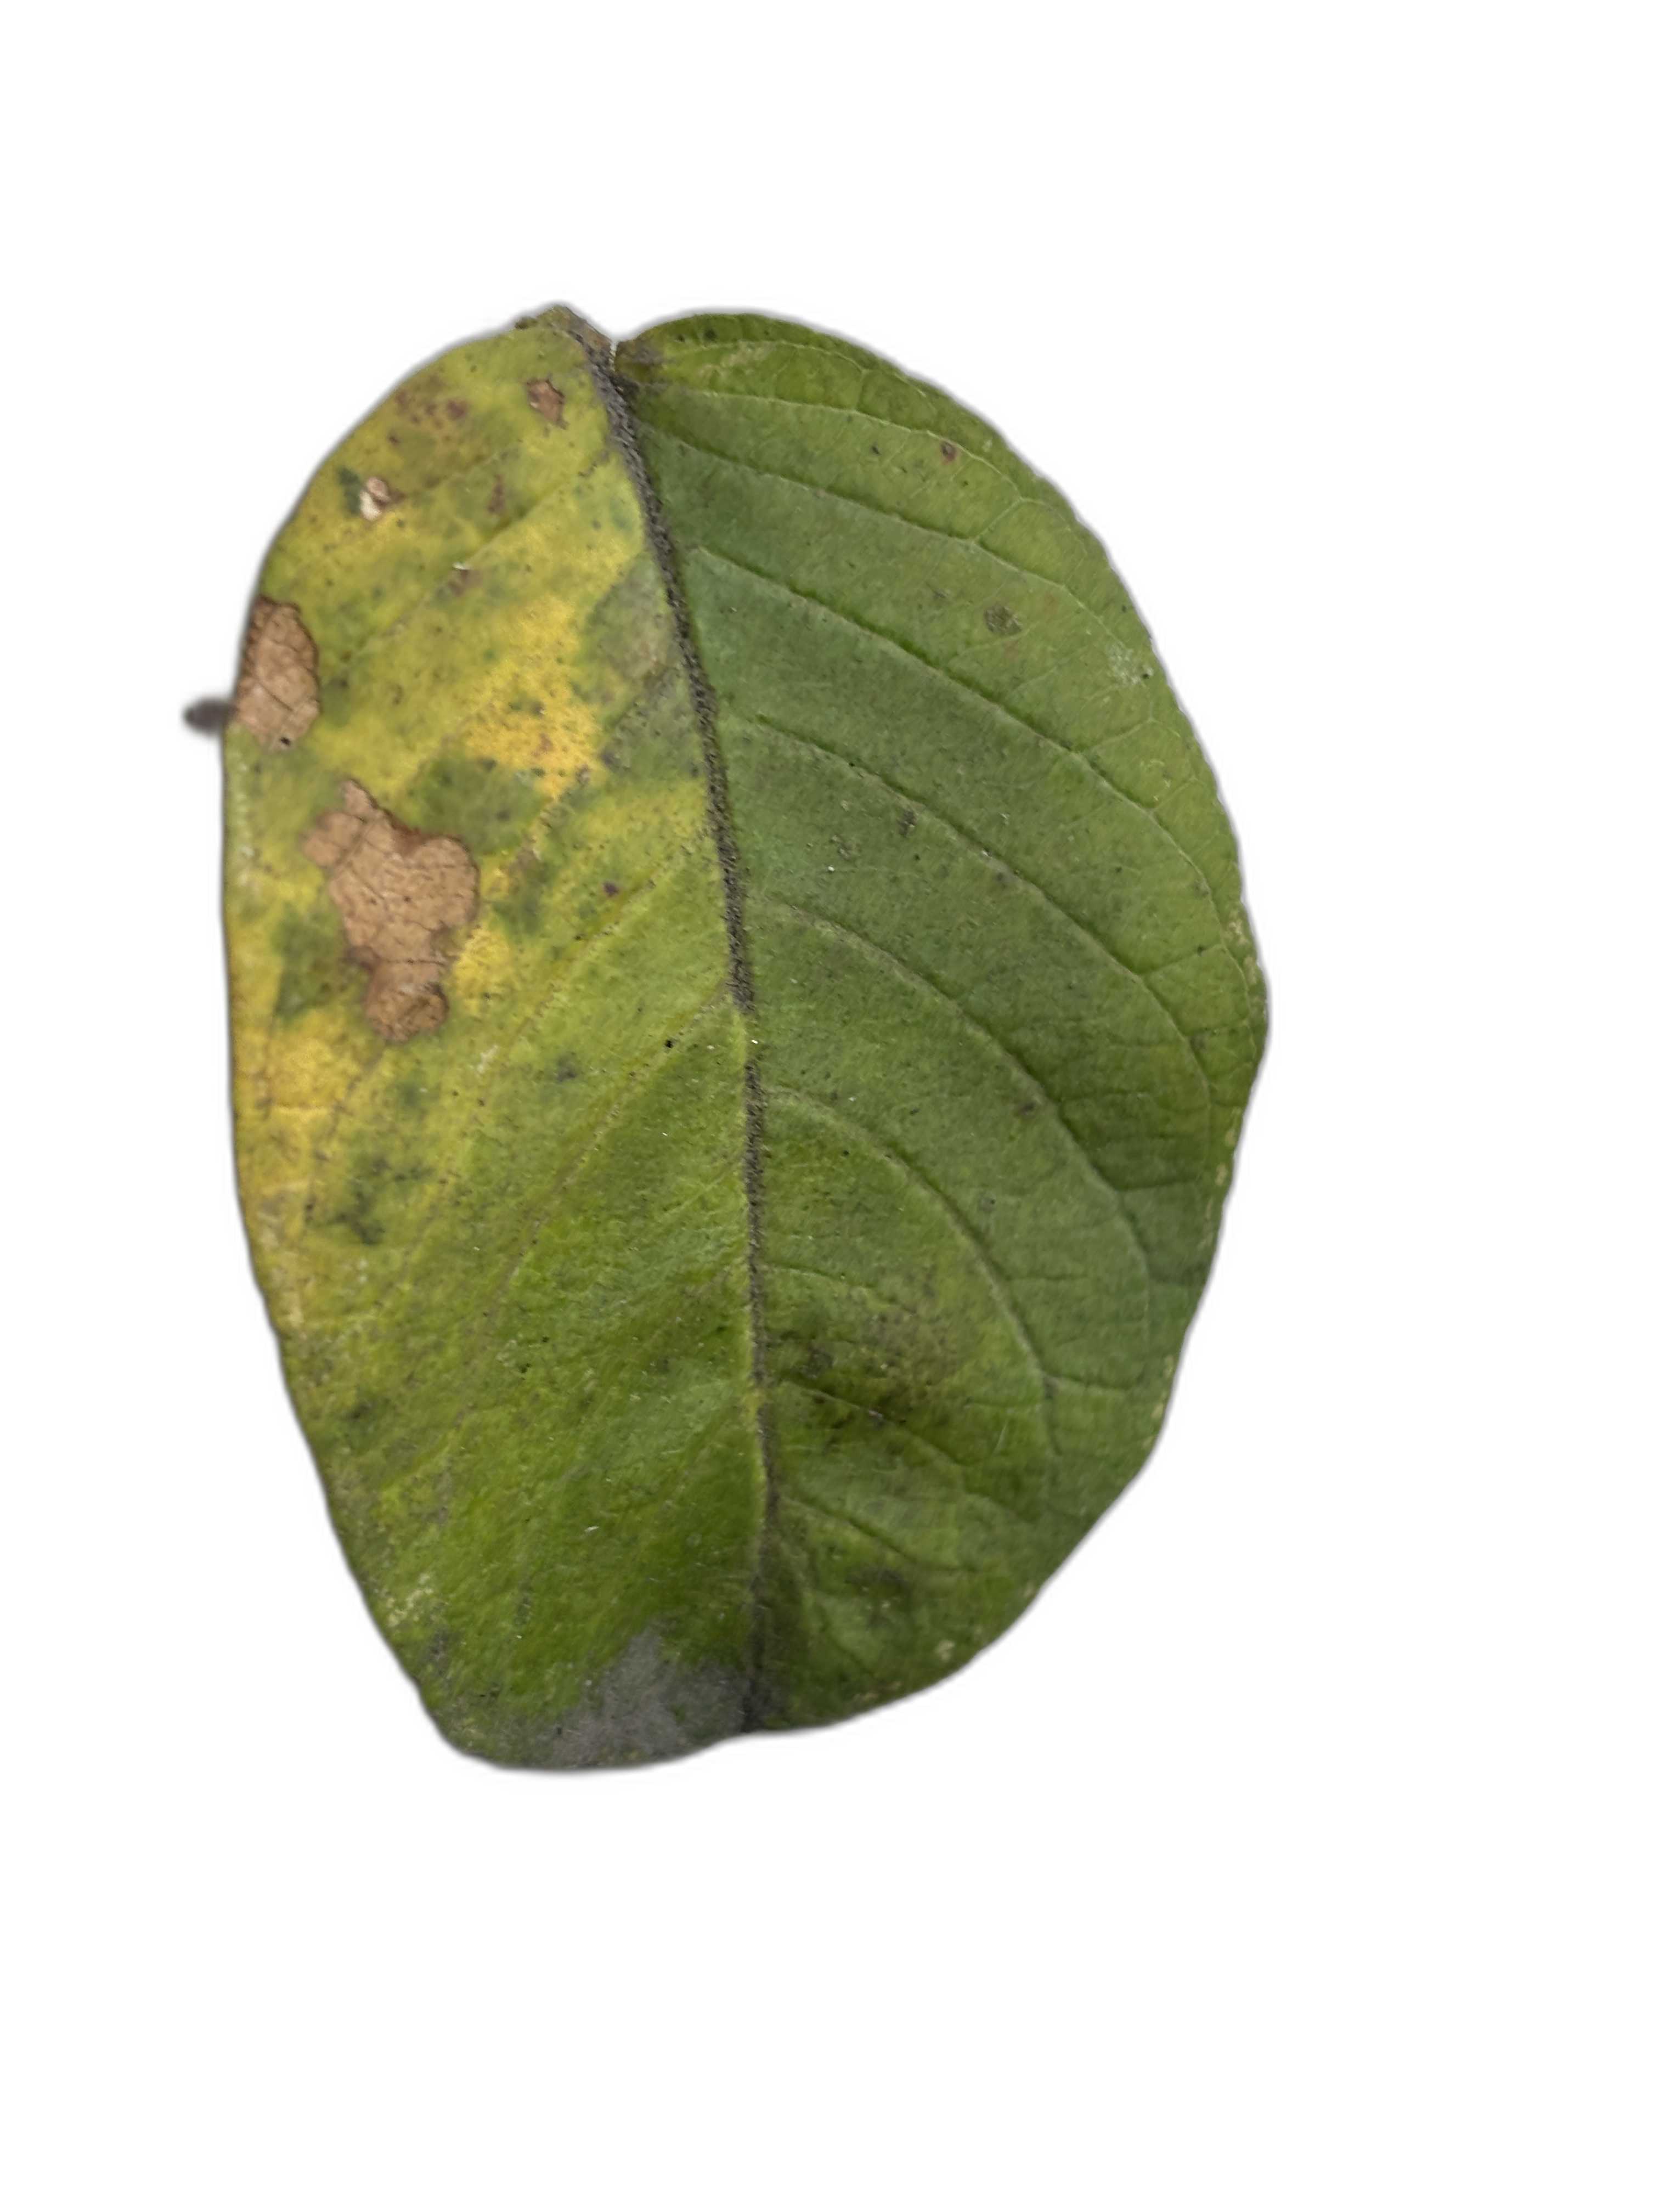
Plant part: leaf
Disease: Canker